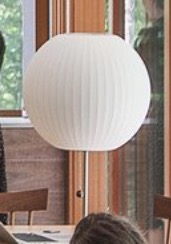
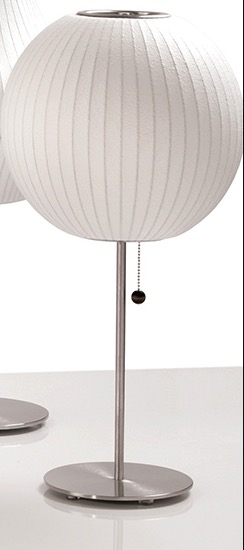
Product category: misc
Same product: yes